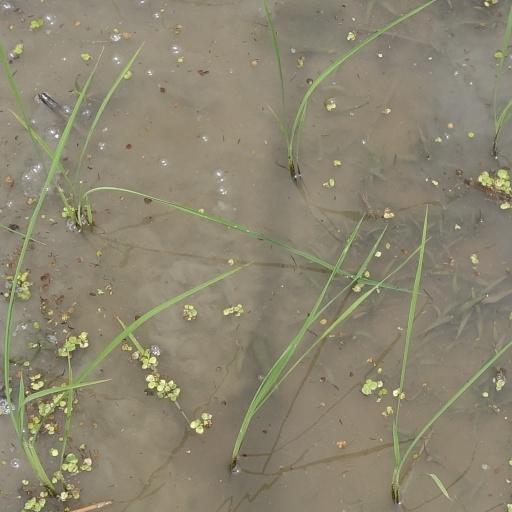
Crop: rice